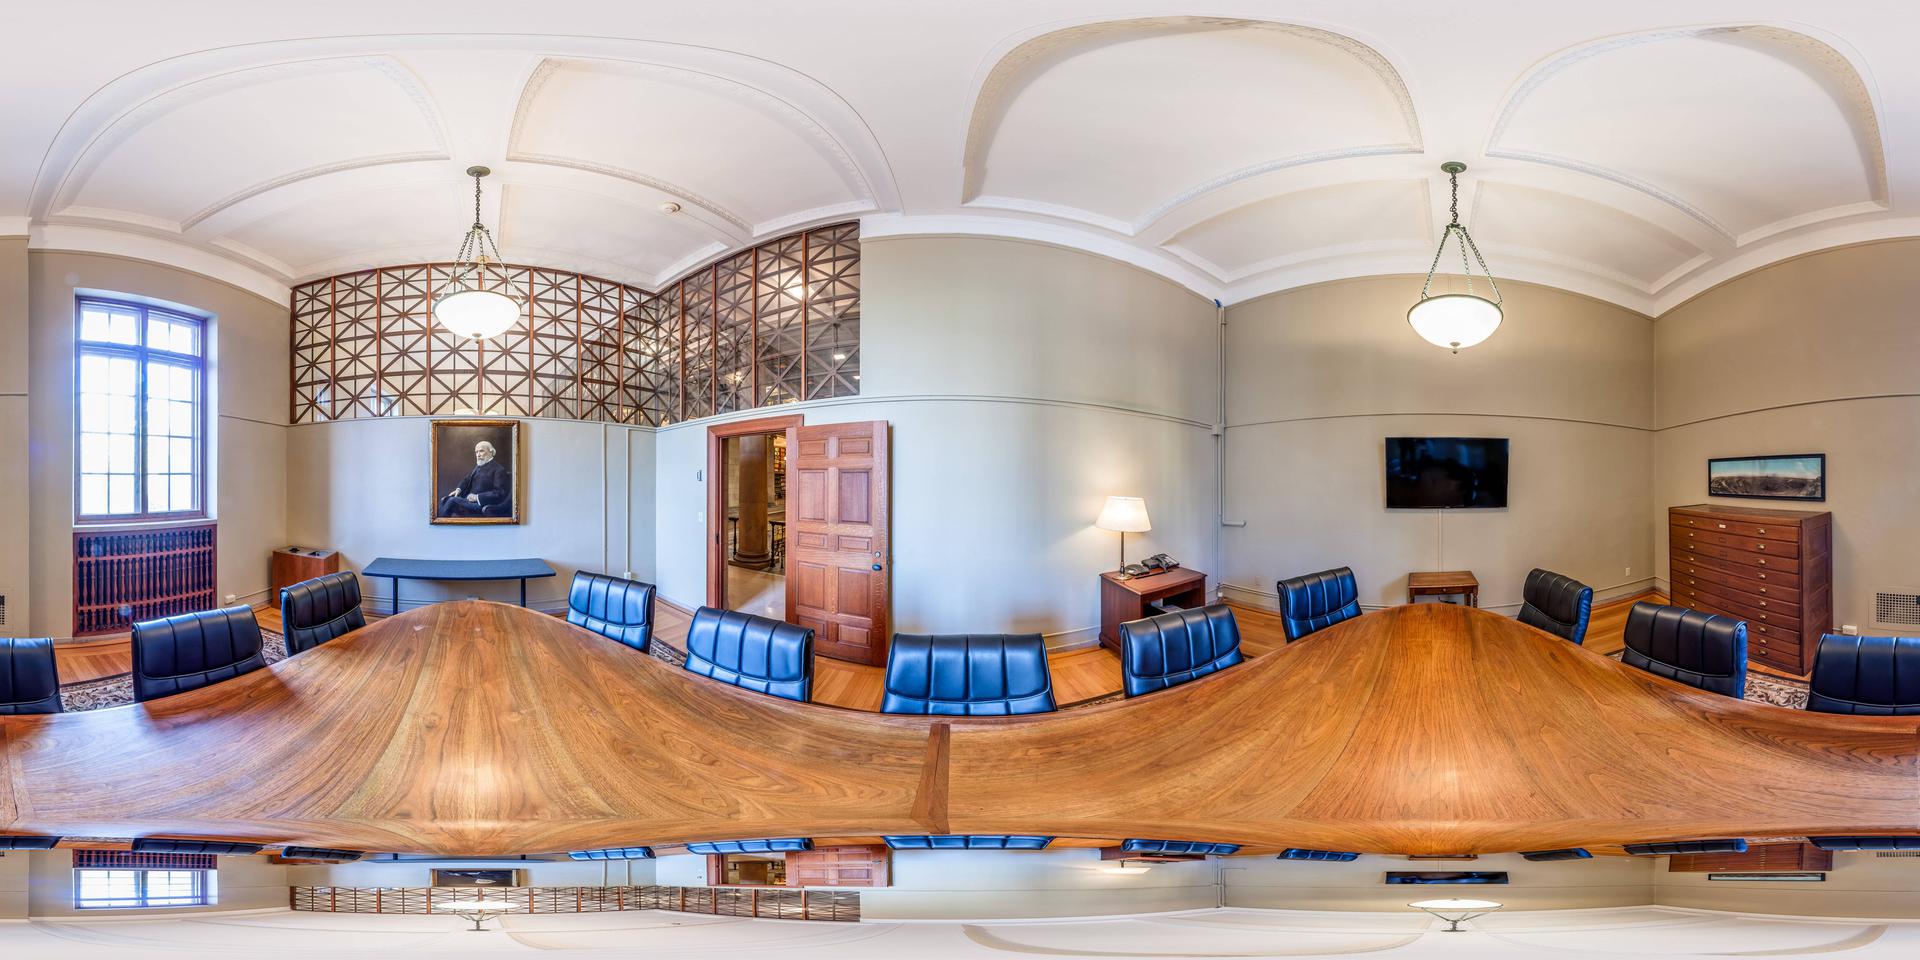
Referred object: the TV on the wall

Referred object: the open wooden door

Referred object: the lamp on the side table opposite the wall-mounted TV